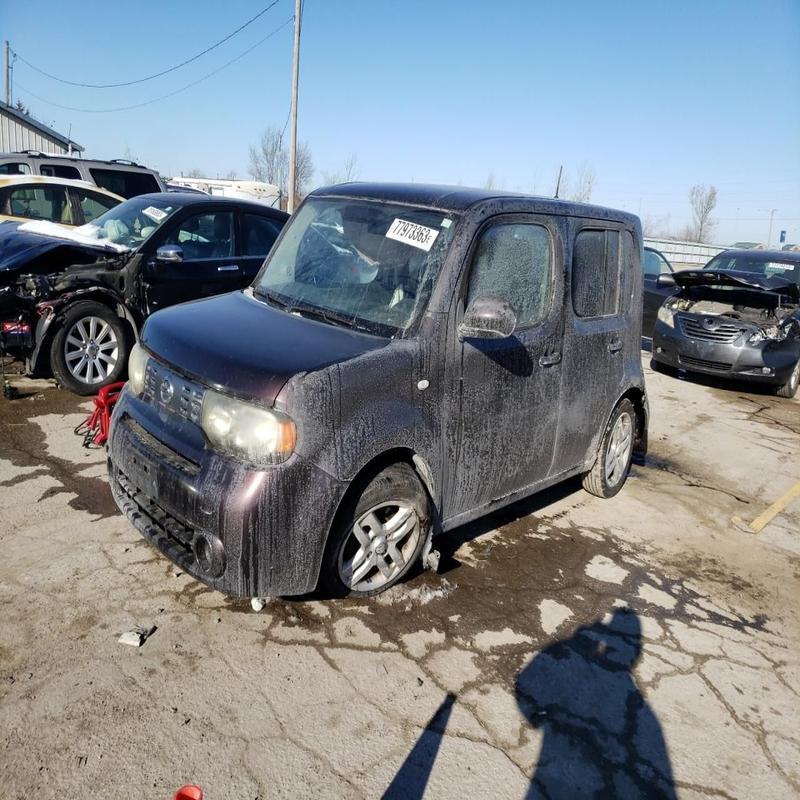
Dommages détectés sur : porte arrière droite, porte arrière gauche, aile arrière droite, aile arrière gauche, feu arrière droit, feu arrière gauche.
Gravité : mineur